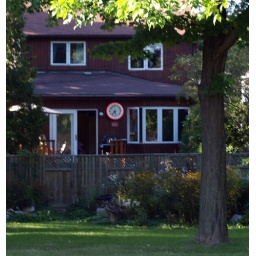
Backyard clock lets kids in the park know when it's time to go home for dinner